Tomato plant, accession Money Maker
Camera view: tilt-top (135 deg); turntable rotation: 270 degrees
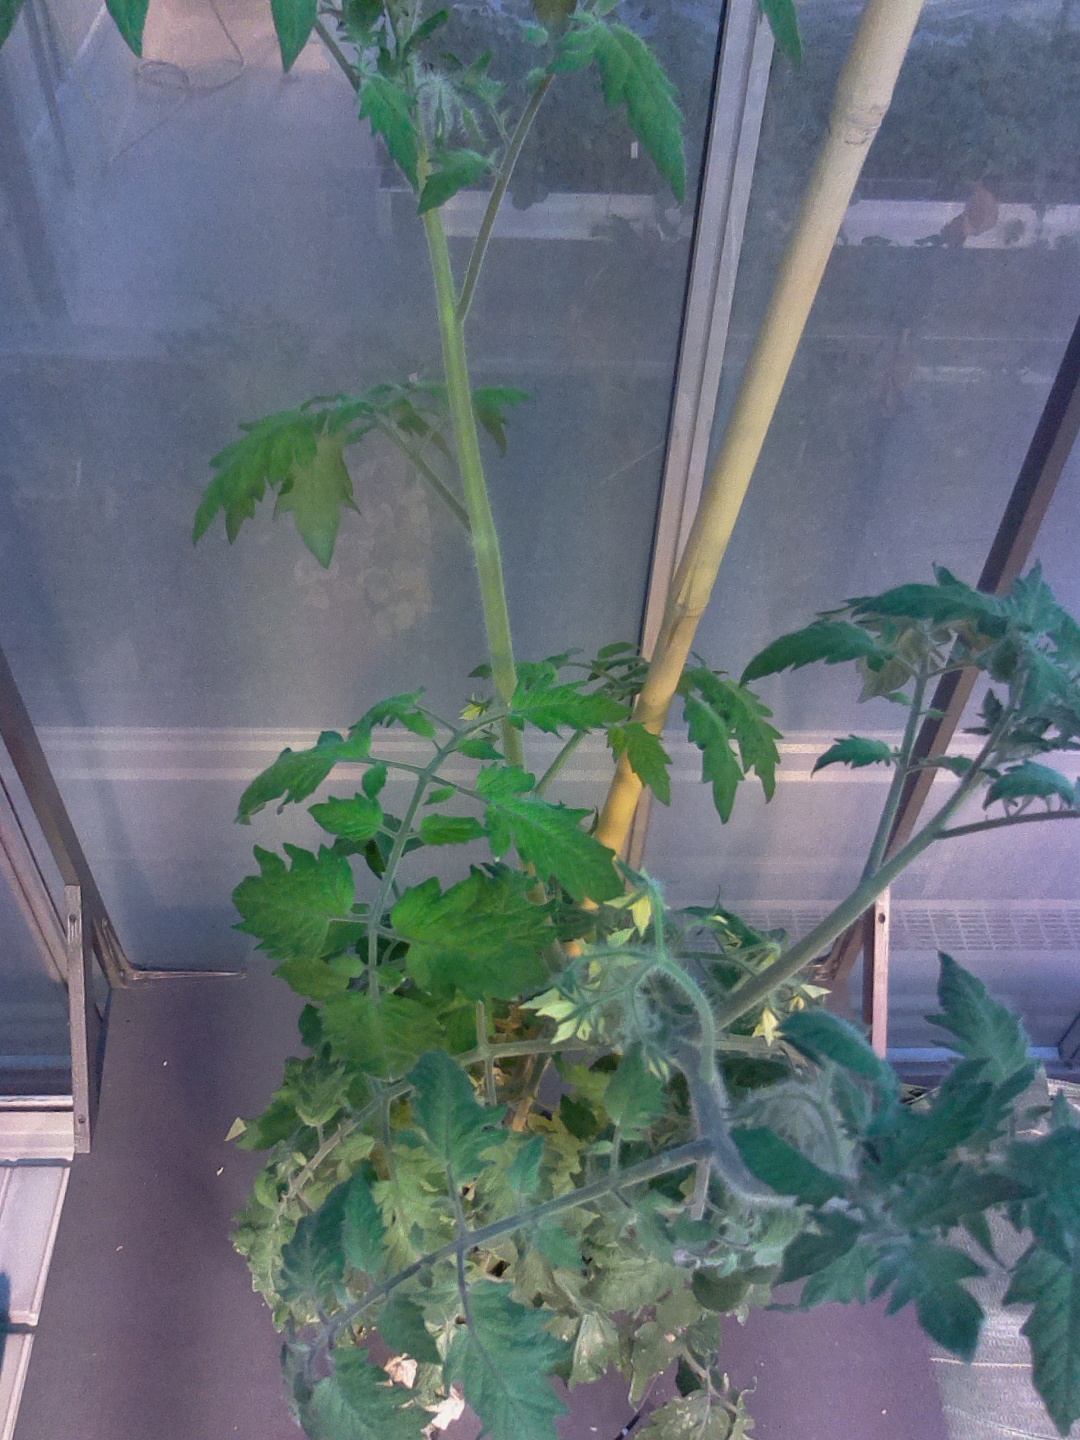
BBCH growth stage 70: Fruits at the main stem or branches visibles